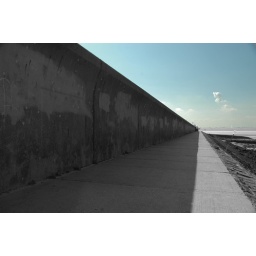
Left the sky blue in this pic.